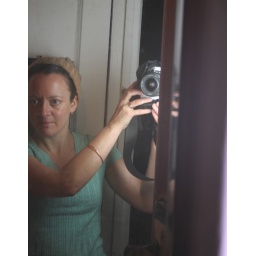
Me in bathroom mirror yesterday morning